Eel noodles

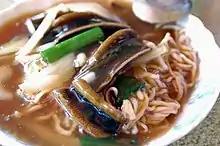

Eel noodles comprise a signature Taiwanese noodle dish consisting of thick, chewy, egg noodles with young yellow or finless eels, and a brown sweet and sour sauce or viscous soup. The dish originated from the food capital of Taiwan, Tainan City, which is near the sea. The dish is considered one of the national dishes of Taiwan and can be found in many Taiwanese restaurants and night markets all around the country. Eel noodles was featured on the 19 great dishes in Tainan, Taiwan's capital of food by CNN Travel.